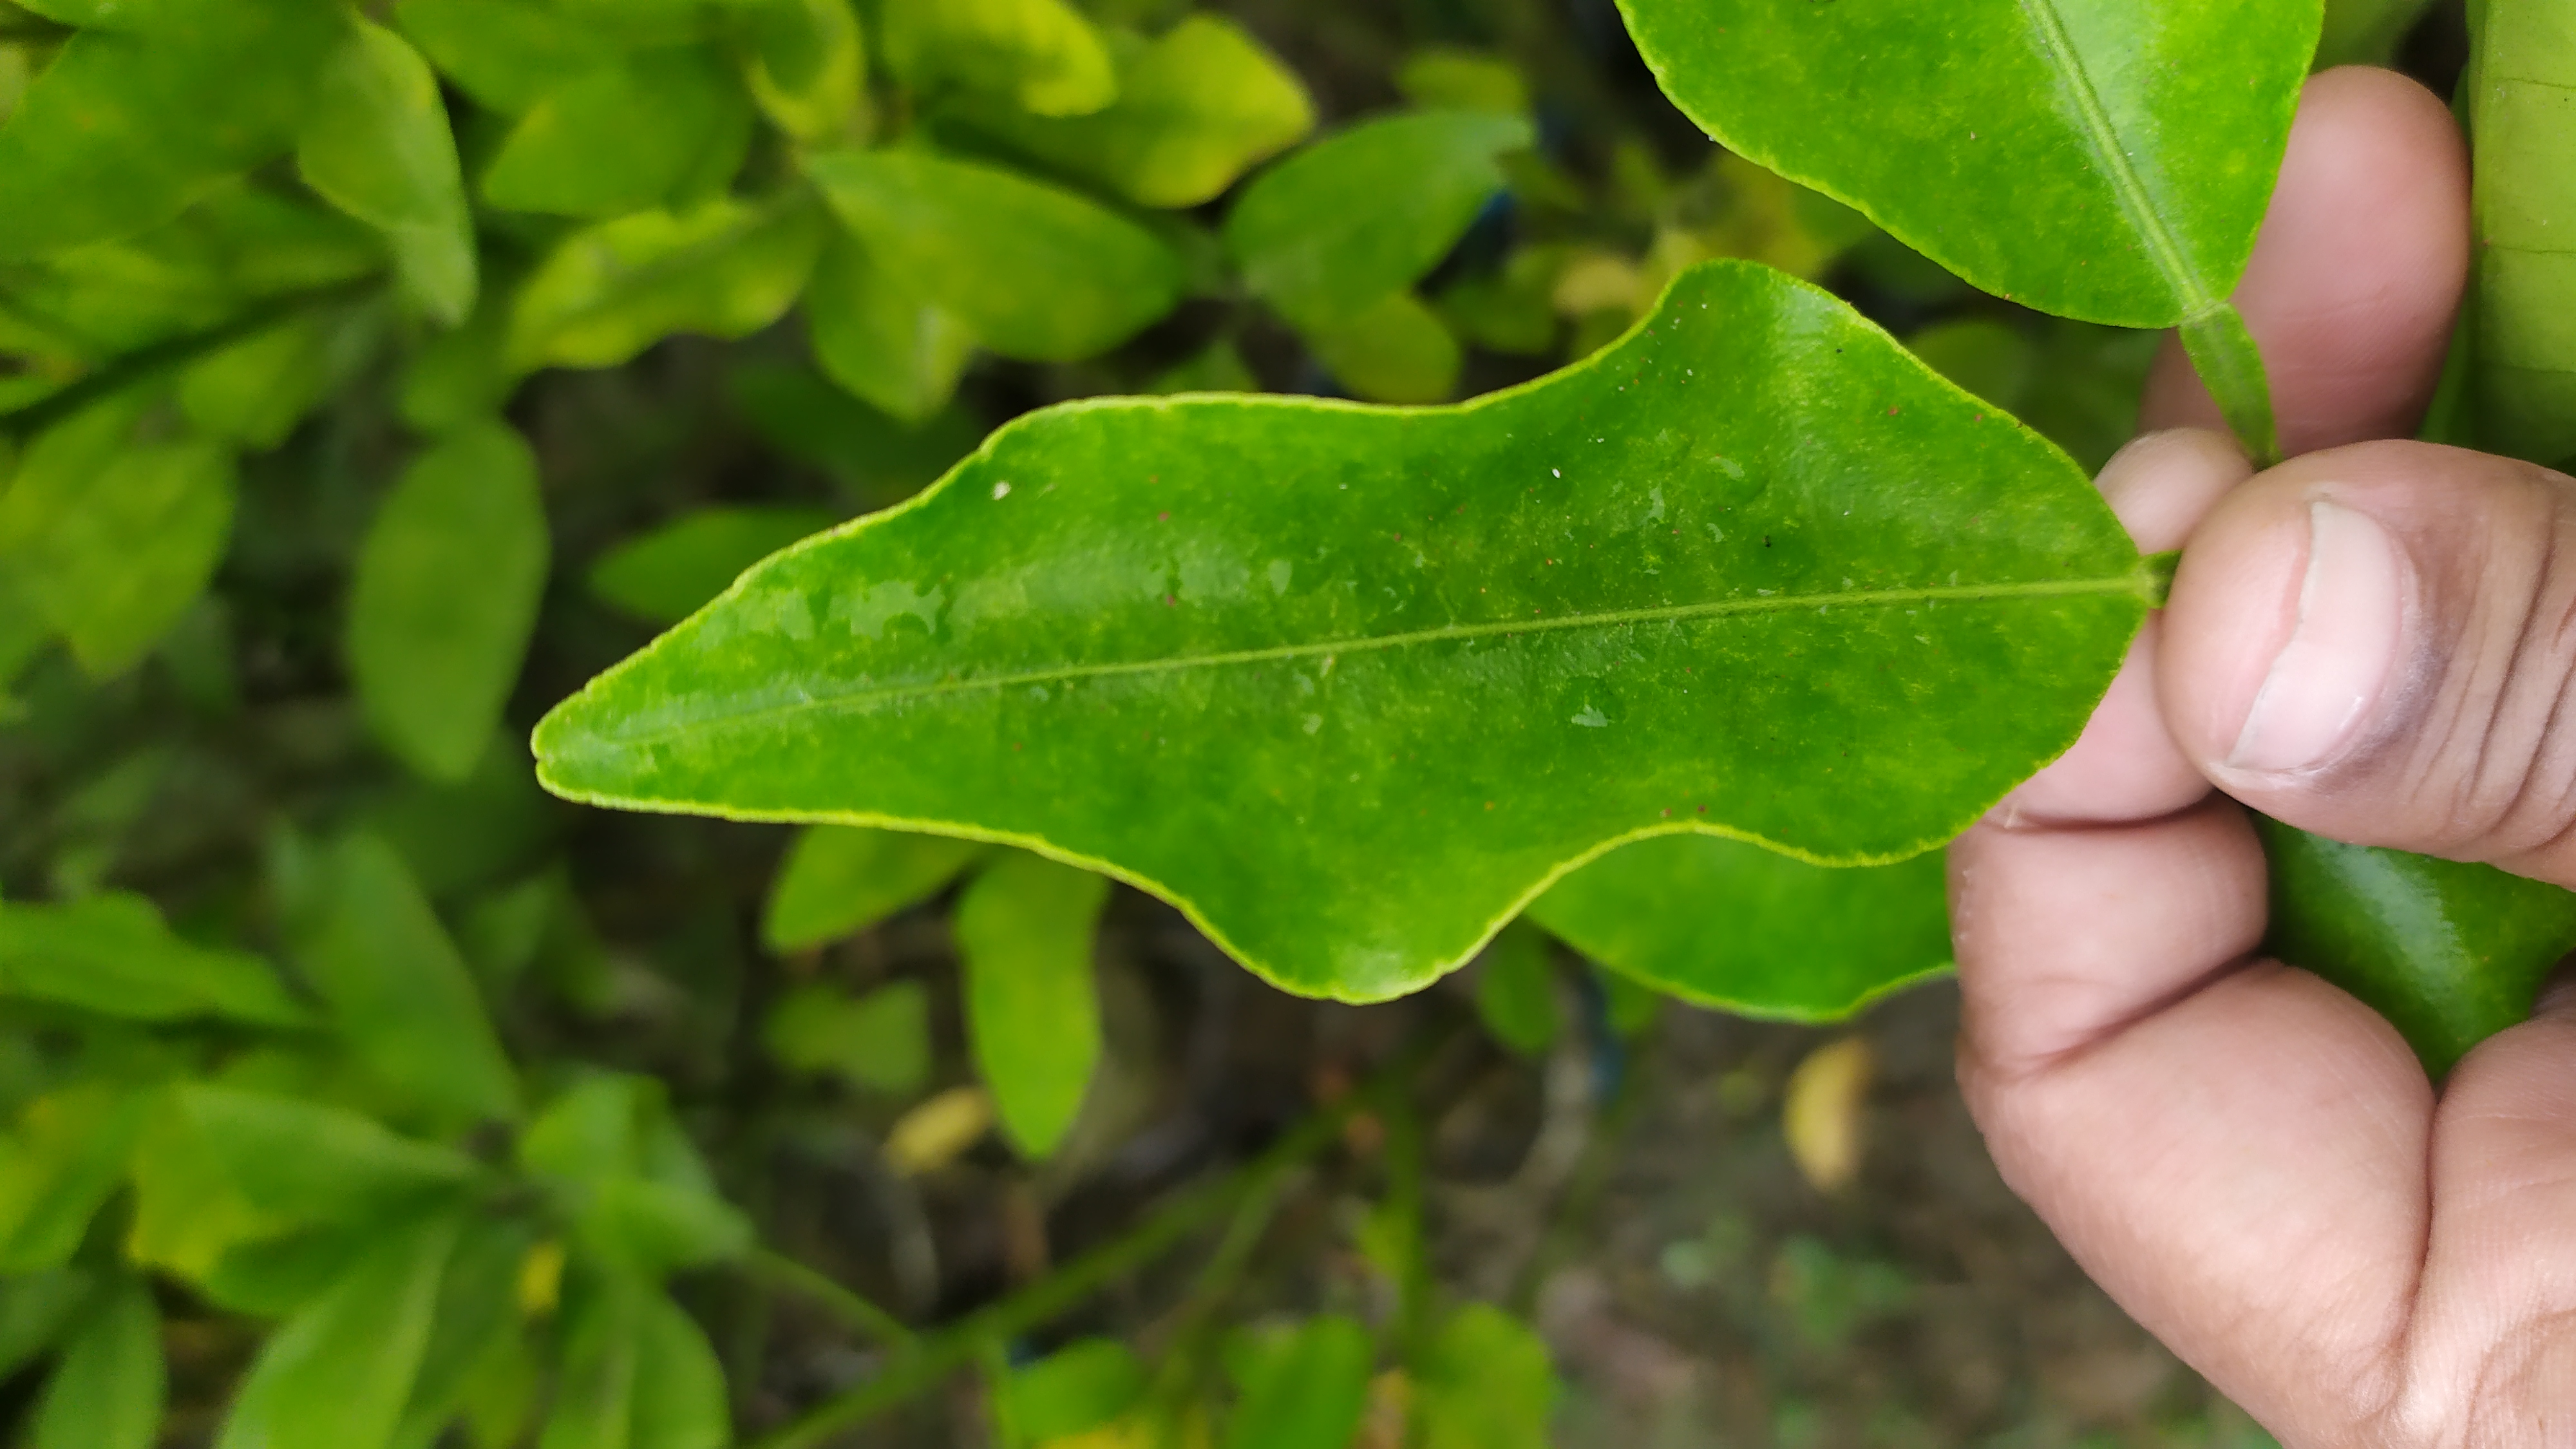
Mandarin leaf variety: Darjeling